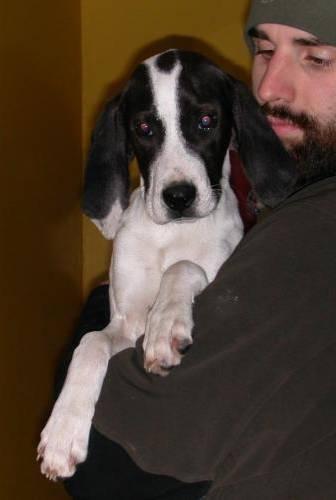
dog